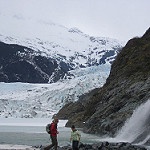
Scene: Outdoor